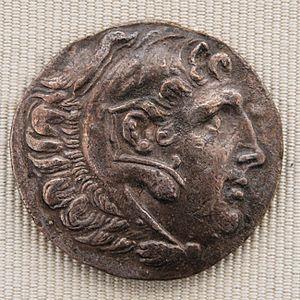
Tétradrachme d'argent frappé par Érythrées, v. 200-180 av. J.-C., droit